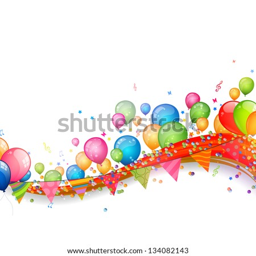
vector illustration of an abstract background with colorful balloons